Mike Jones (footballer)

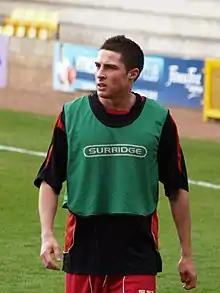
Jones with Bury in 2009

Michael David Jones (born 15 August 1987) is an English former professional footballer who played as a midfielder.